Band of the Guard of the Serbian Armed Forces

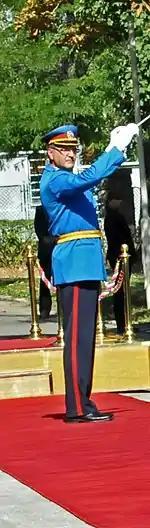
Bandmaster of the Guard Band

The first military band in Serbia was founded in 1831 by decree of Prince Miloš Obrenović under the title of "Knjaževsko–Serbska Banda". The chief of the band was bandmaster Josip Slezinger who was sent to Kragujevac by prince's brother Jevrem. Dressed in ornate uniforms, the bands performed during plays in the Prince's Theatre. During that period many Serbian newspapers published articles in which they compared the band with the most experienced of Europe, including the French Republican Guard Band and the Band of the Grenadier Guards. In 1899, Serbian composer, conductor, and pedagogue Stanislav Binički began collaborating with the Belgrade Military Band and at the beginning of the 20th century, he founded the Royal Guard Band on the basis of the Prince's Band, being the only professional band at that time in the country. During his time with the band, he introduced its members to a more classical repertoire with pieces such as Franz Schubert's 8th Symphony and Antonín Dvořák's Slavonic Dances.